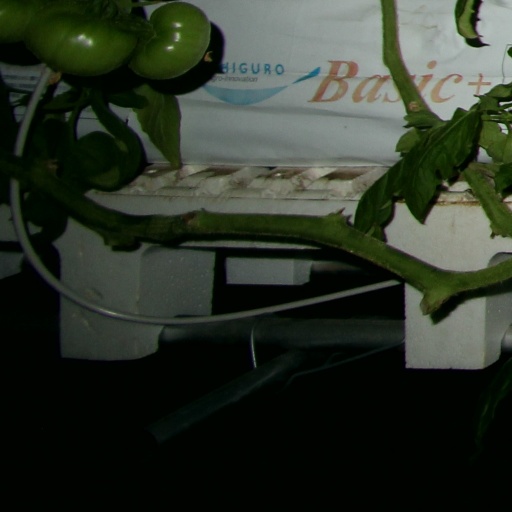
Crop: tomato